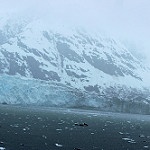
Scene: Outdoor